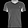
Label: T - shirt / top